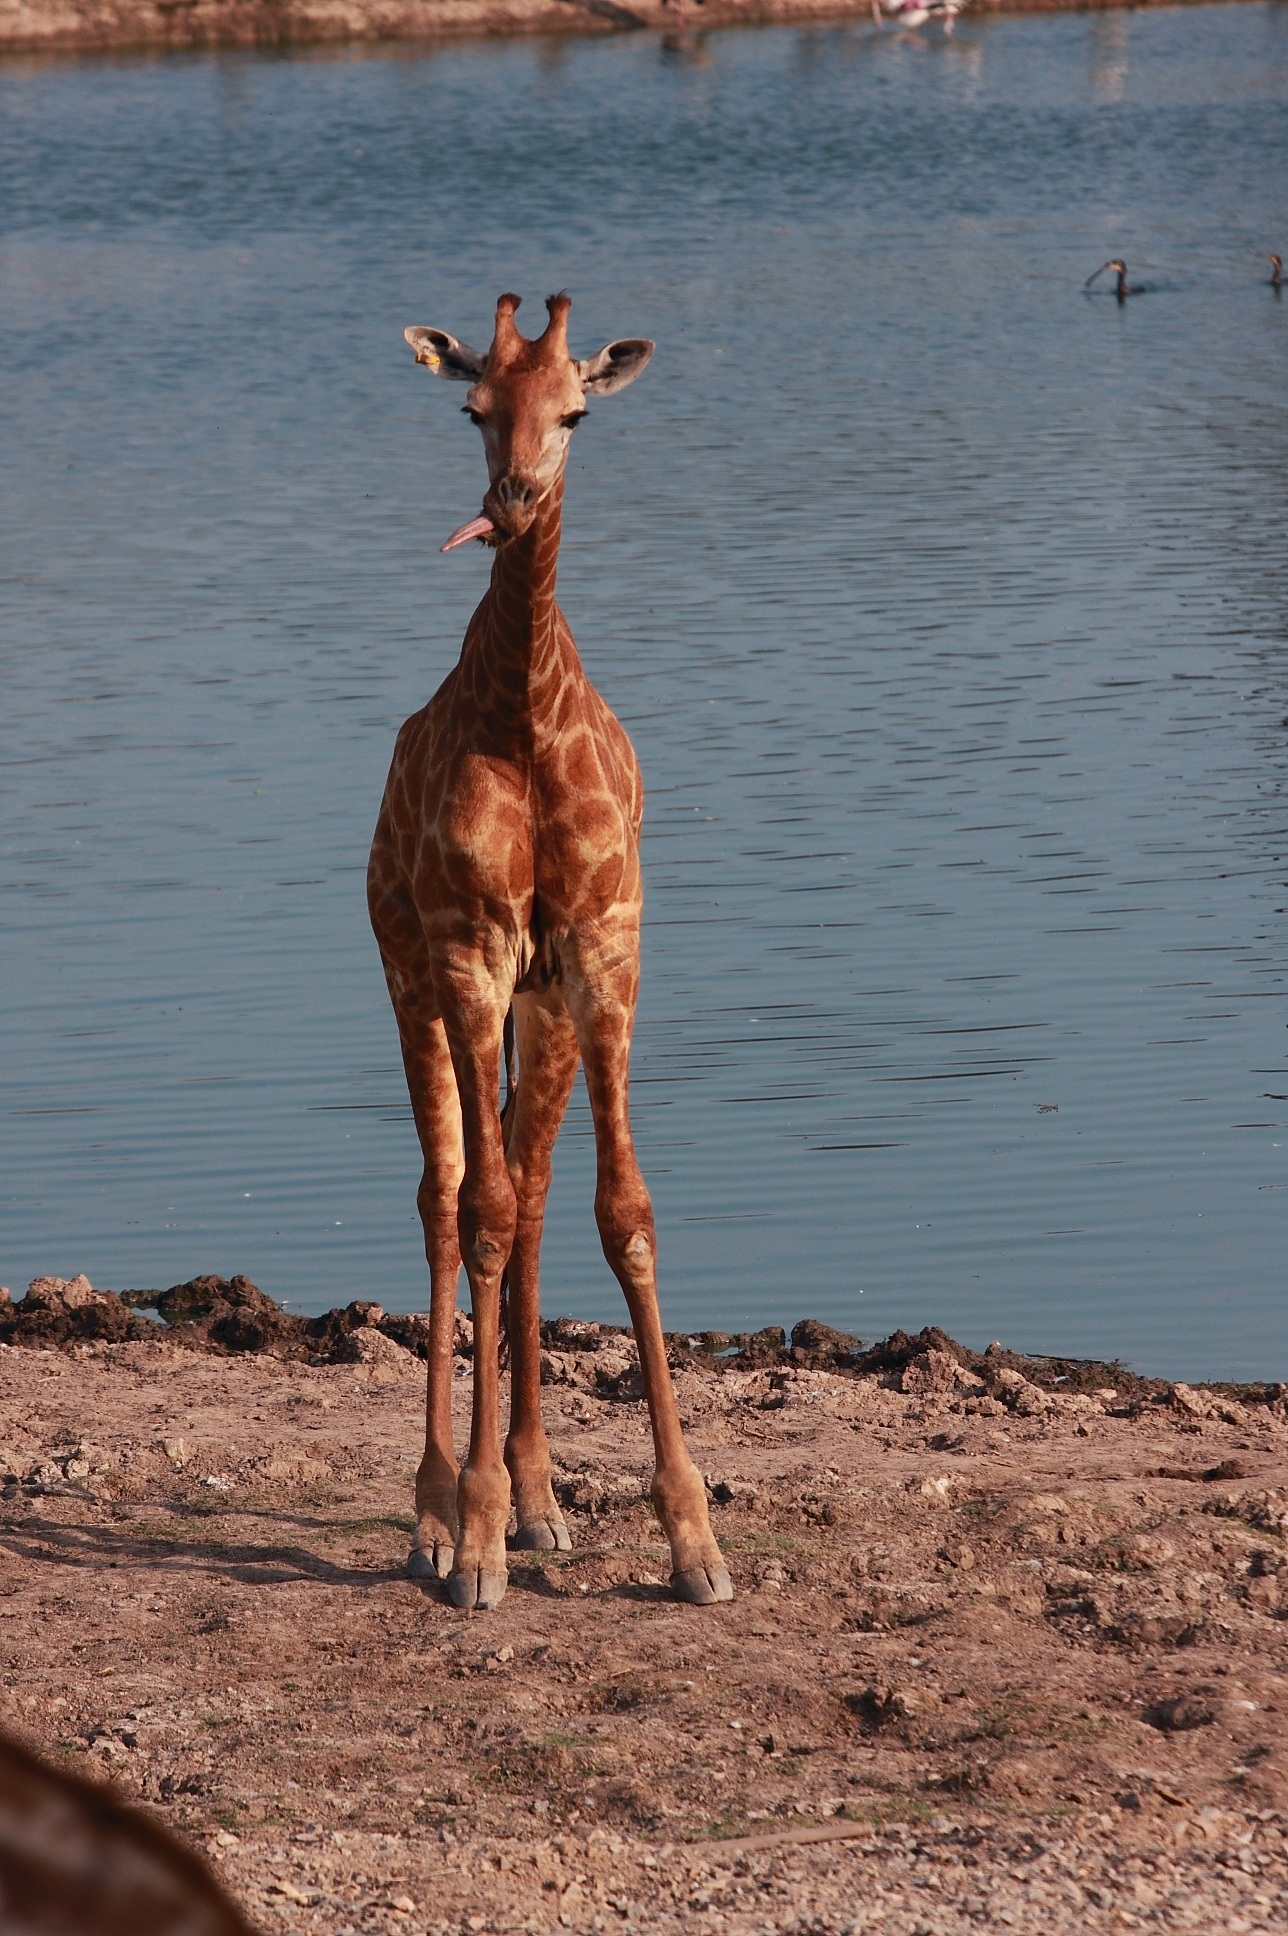
wildlife, mammal, fauna, savanna, giraffe, impala, herbivorous, giraffidae, river safari, animals long neck